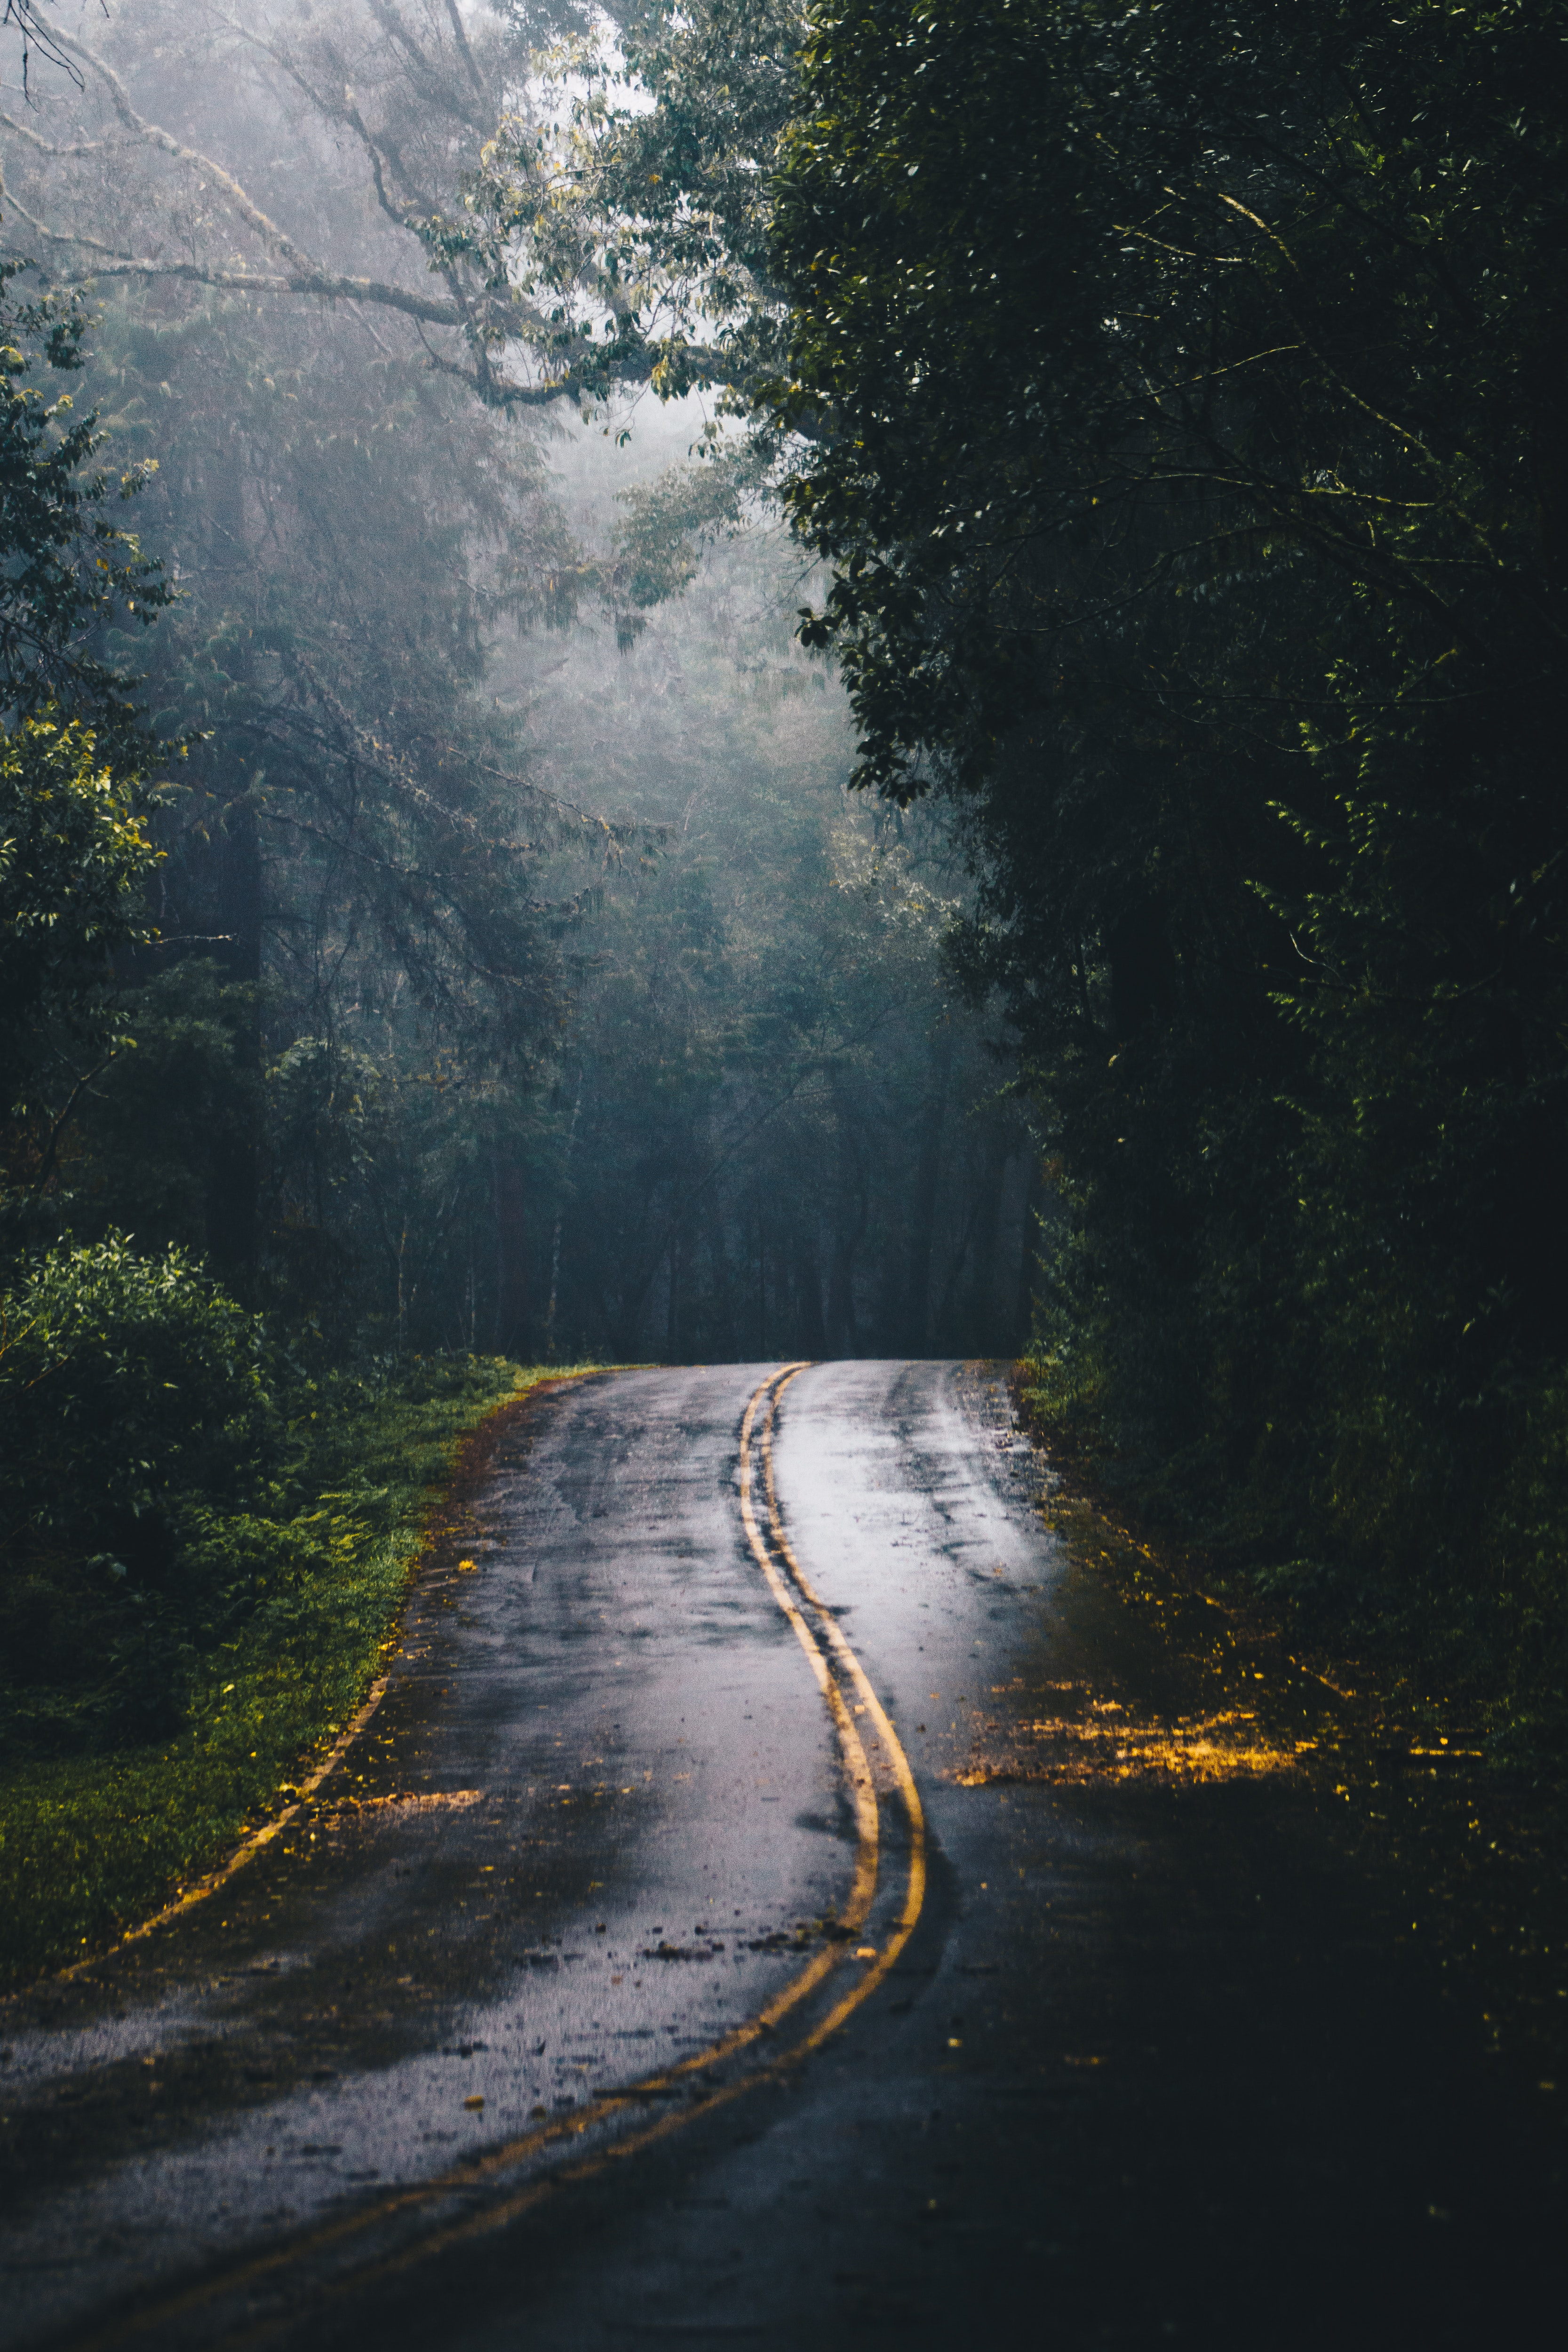
nature, atmospheric phenomenon, sky, tree, road, natural landscape, natural environment, light, morning, forest, sunlight, mist, atmosphere, road surface, thoroughfare, water, cloud, asphalt, infrastructure, woody plant, fog, branch, landscape, rainforest, lane, plant, rural area, jungle, old growth forest, photography, geological phenomenon, darkness, river, national park, mountain, path, woodland, autumn, nonbuilding structure